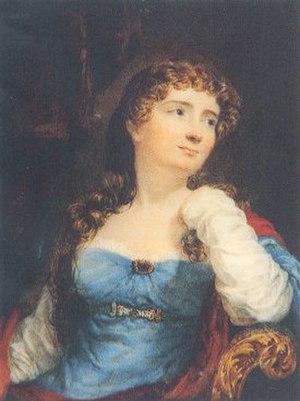
George Gordon Byron, 6ᵉ baron Byron, généralement appelé Lord Byron [lɔːd ˈbaɪɹən], est un poète britannique, né le 22 janvier 1788 à Londres et mort le 19 avril 1824 à Missolonghi, en Grèce, alors sous domination ottomane. Il est l'un des plus illustres poètes de l'histoire littéraire de langue anglaise. Bien que classique par le goût, il représente l'une des grandes figures du romantisme de langue anglaise, avec Robert Southey, Wordsworth, Coleridge, Percy Bysshe Shelley et Keats.
Charles Hayter, né le 24 février 1761 à Twickenham et mort le 1ᵉʳ décembre 1835 à Marylebone, est un peintre anglais.
Anne Isabella Milbanke Noel Byron, 11ᵉ baronne Wentworth et baronne Byron, née à Londres le 17 mai 1792 et morte le 16 mai 1860 est l'épouse du poète Byron sous le nom d'« Annabella » et la mère de la scientifique Ada Lovelace qui collabora avec le mathématicien Charles Babbage.